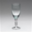
Label: cup